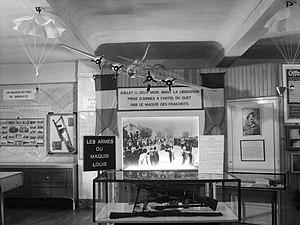
Musée de la Résistance
Larochemillay est une commune française située dans le département de la Nièvre, en région Bourgogne-Franche-Comté.
Saint-Honoré-les-Bains est une commune et une station thermale française, située dans le département de la Nièvre en région Bourgogne-Franche-Comté. Elle est connue principalement pour sa station thermale, qui est la dernière encore en activité en Bourgogne avec celle de Bourbon-Lancy.